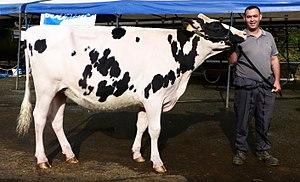
Vache de race Prim'Holstein au concours bovin régional de Pontivy, avec son éleveur.
La prim’holstein est une race bovine laitière correspondant aux populations devenues françaises au sein de la race holstein d'origine néerlandaise.